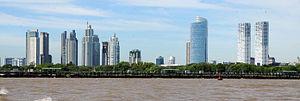
Puerto Madero est le quartier le plus jeune de la ville de Buenos Aires. Sa situation toute proche du centre de la cité, l'extension importante de sa surface et sa vue sur le Río de la Plata font de ce quartier un des plus particuliers de Buenos Aires.